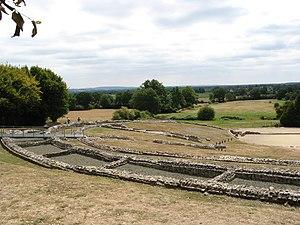
La Mayenne est un département français de la région Pays de la Loire. Ses habitants sont les Mayennais et les Mayennaises. L'Insee et la Poste lui attribuent le code 53. Son chef-lieu est Laval.